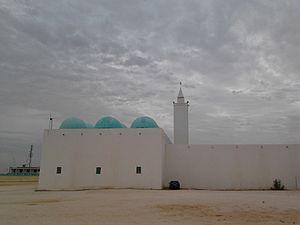
Mosquée Ibn Abbas, La Capitale, Nouakchott, Mauritanie
Nouakchott est la capitale de la Mauritanie depuis 1957, au bord de l'océan Atlantique. Nouakchott a été créée sur une zone de campement. Les nomades viennent de temps à autre séjourner autour de la capitale qui a pris rapidement l'aspect d'une ville moderne.